Parasaurolophus

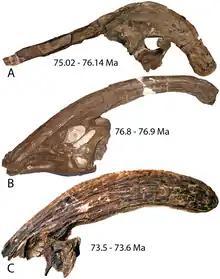
Holotype skulls of the three species arranged by age

"Parasaurolophus" is known from three certain species: "P. walkeri", "P. tubicen", and "P. cyrtocristatus". All of them can be clearly distinguished from each other and have many differences. The first named species, therefore the type, is "P. walkeri". One certain specimen from the Dinosaur Park Formation is referred to it, but many more are almost certainly referable. Like stated above, it is different from the other two species, with it having a simpler internal structure than "P. tubicen", along with a straighter crest and different internal structuring than "P. cyrtocristatus".